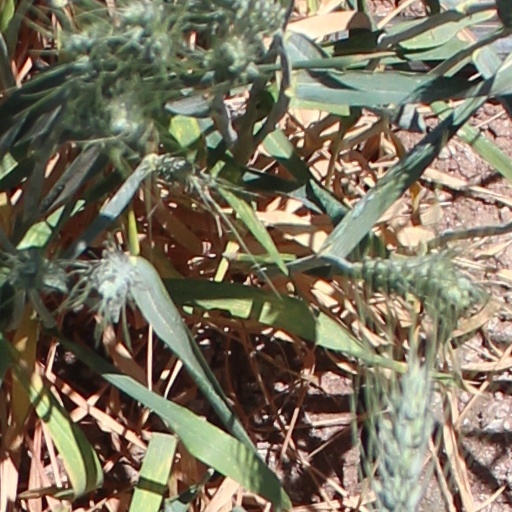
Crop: wheat